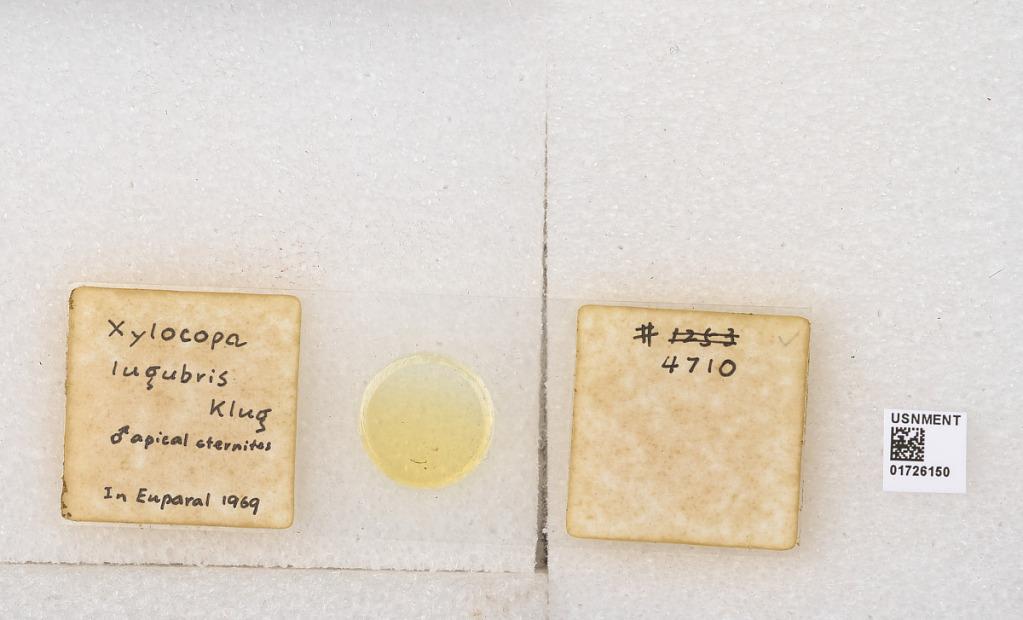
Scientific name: Xylocopa (Apoxylocopa) lugubris Gerstäcker
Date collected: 1969-1-1